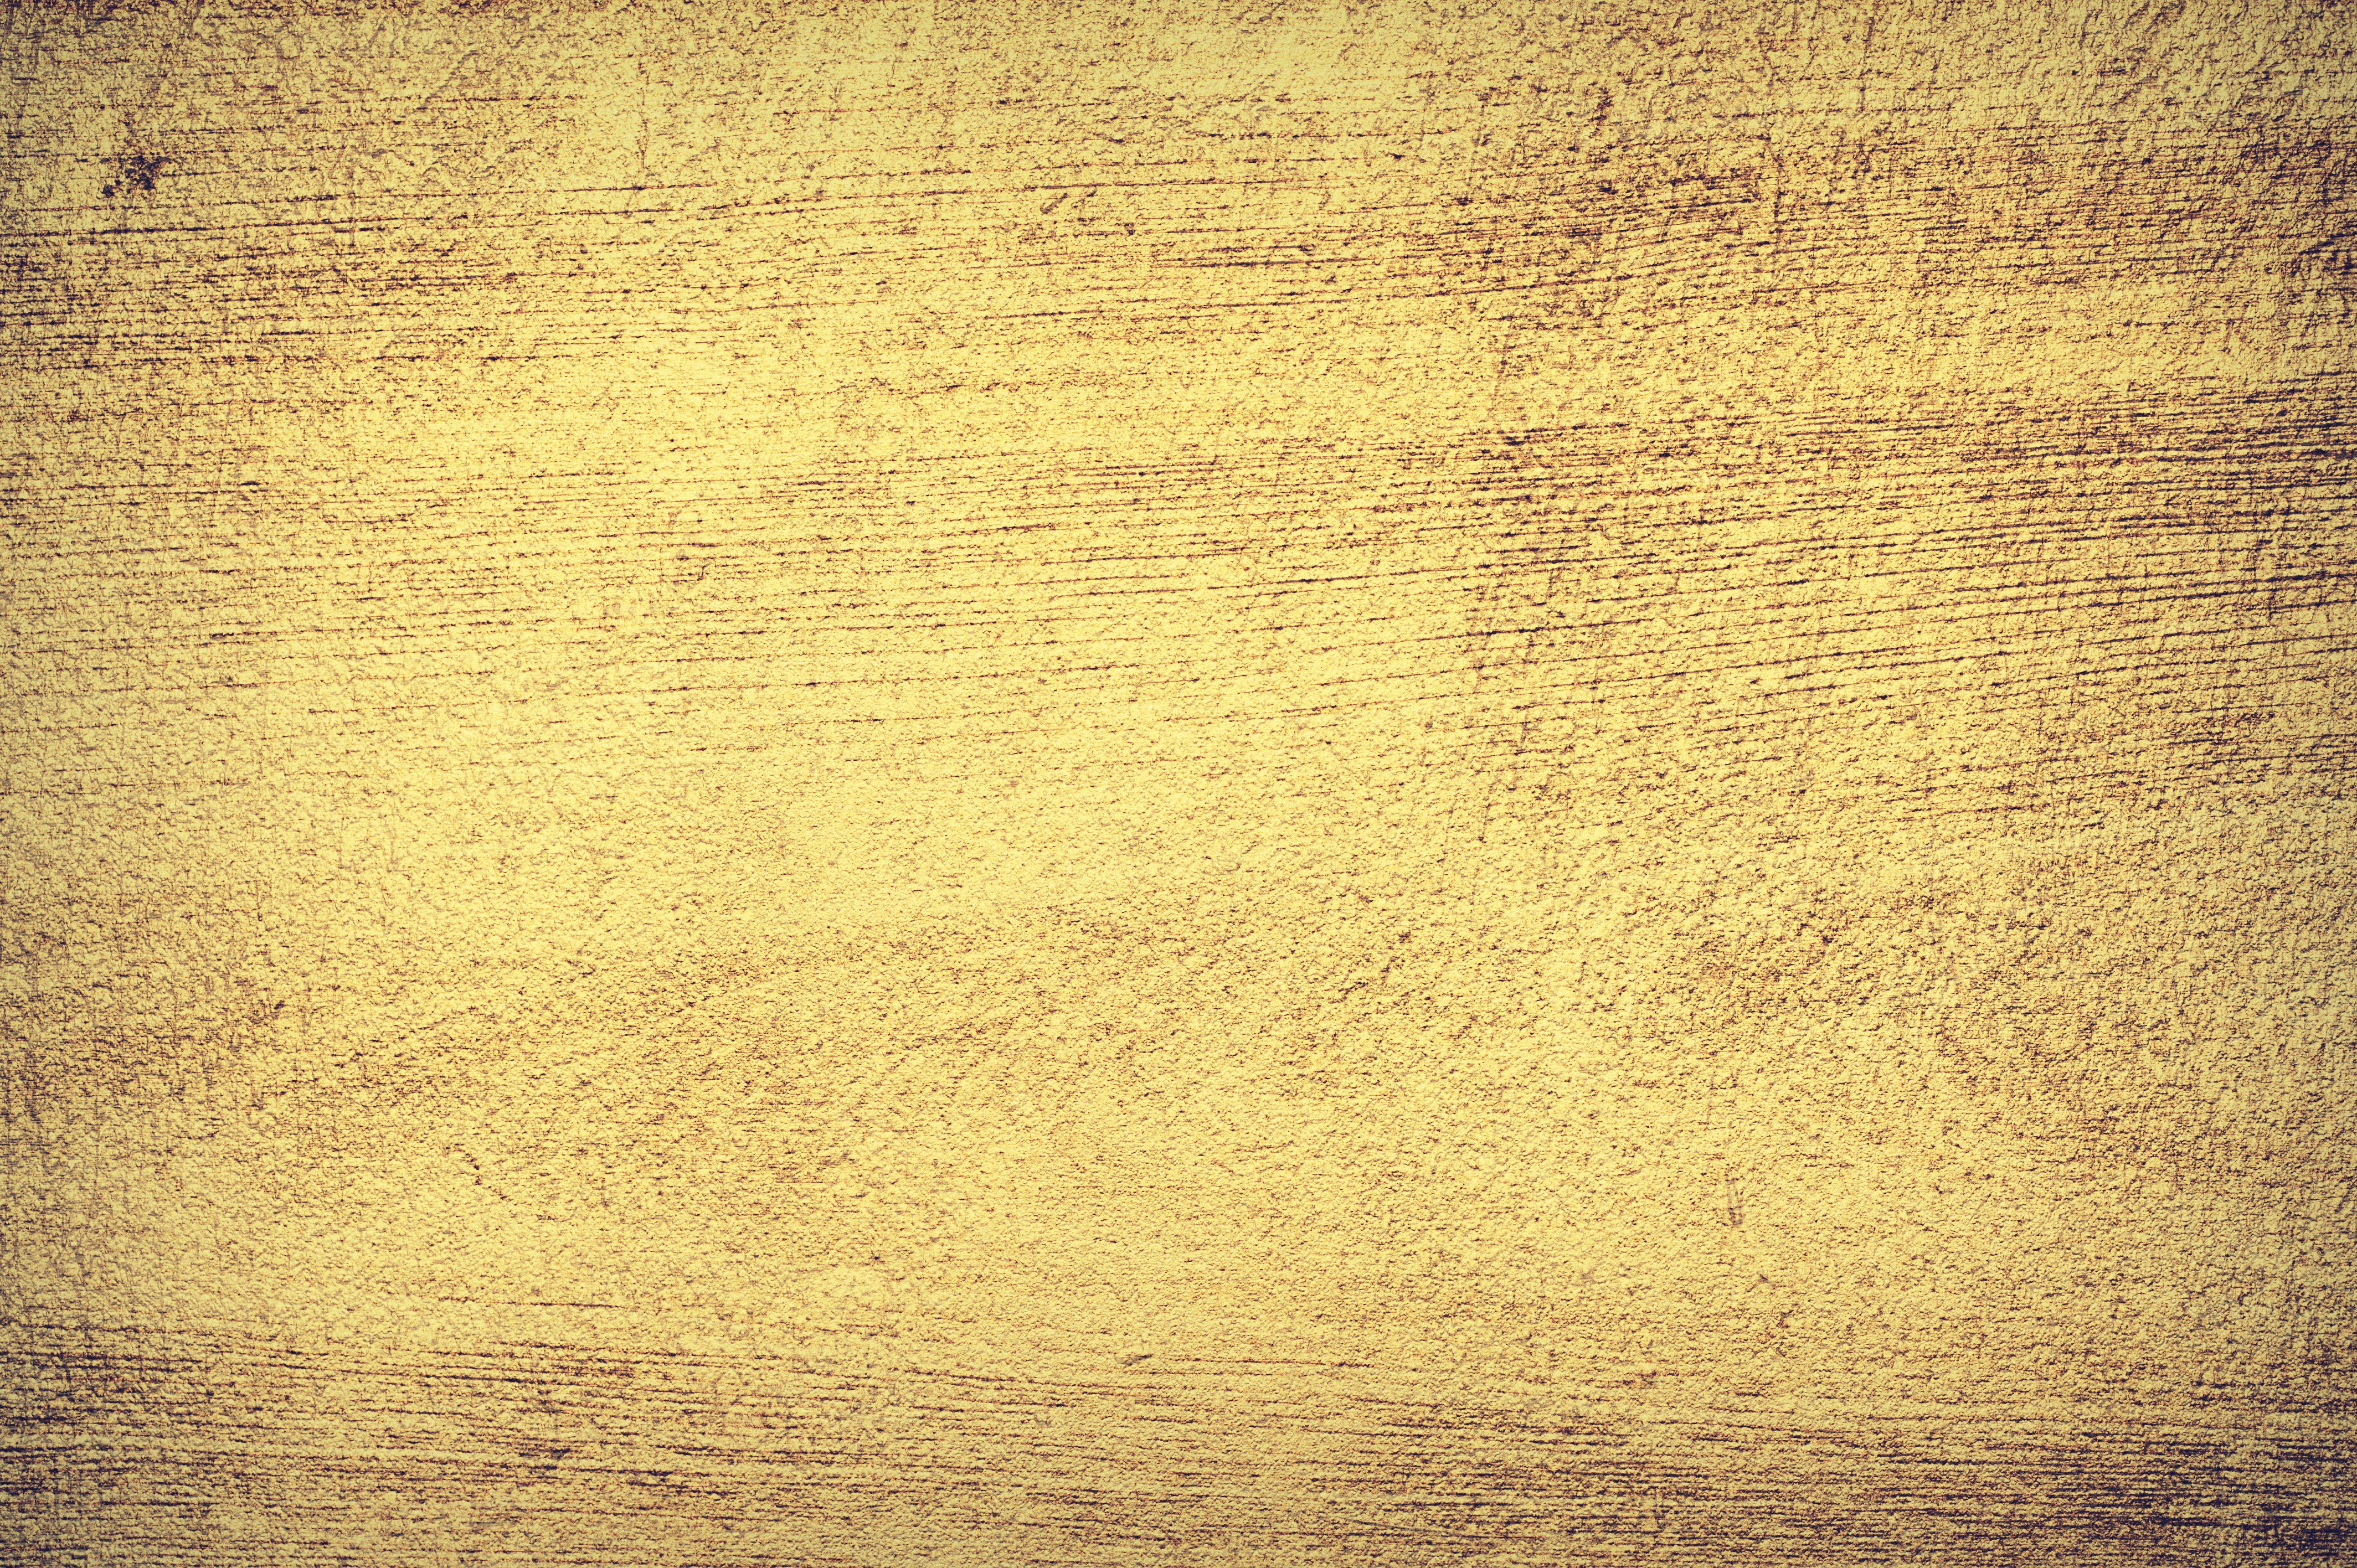
nature, light, abstract, wood, antique, retro, sunlight, texture, leaf, floor, wall, decoration, pattern, line, golden, color, metal, brown, grunge, yellow, modern, circle, ornament, art, background, luxury, messy, gold, illustration, design, brass, copper, decorative, break, foil, damaged, cracks, shape, faded, effect, flooring, mottled, grass family